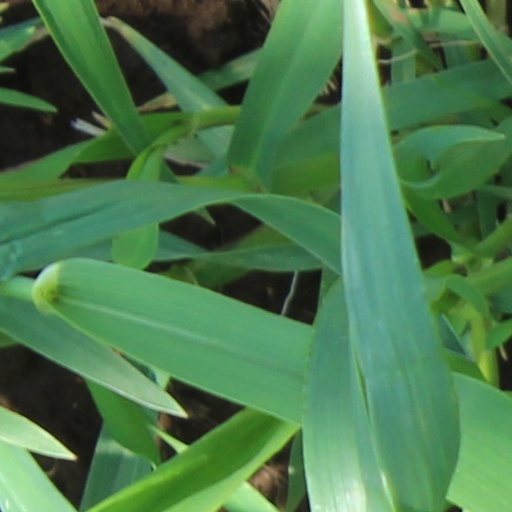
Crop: wheat